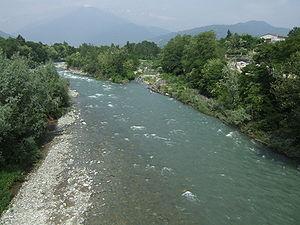
Le Pellice est un gros torrent de la ville métropolitaine de Turin, premier affluent gauche du Pô.